Hiddensee

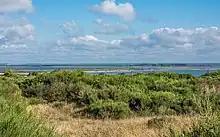
View from Hiddensee towards Rügen

Hiddensee is dominated macro-climatically by the Baltic Sea coastal climate with frequent alternation between maritime and continental influences (Köppen: "Cfb"; Trewartha: "Dobk"). Characteristically it has frequent, brisk and changeable winds and long periods of sunshine. This averages 1,850 hours per year. As a result, Hiddensee is one of the sunniest places in Germany. One special feature is so-called transperiod wind circulation, when there are weak, offshore wind conditions, and which is caused by the different temperatures over the sea and land. This produces a sea breeze in late morning that abates in the afternoon or evening.